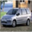
Label: automobile